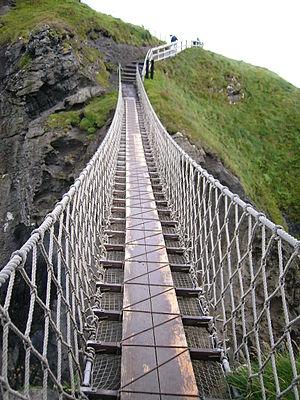
Le pont de corde de Carrick-a-Rede est un pont de corde près de Ballintoy, dans le Comté d'Antrim en Irlande du Nord.